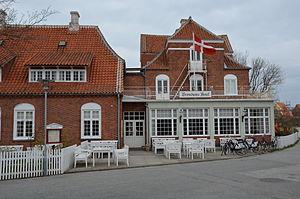
Skagen est la ville la plus au nord du Jutland, au Danemark. Elle a été rendue célèbre par la vivacité de l'École picturale à laquelle ce petit village de pêcheurs du XIXᵉ siècle a donné son nom.